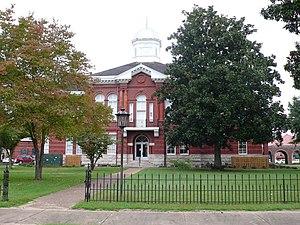
La ville de Livingston est le siège du comté de Sumter, dans l'État de l'Alabama, aux États-Unis.